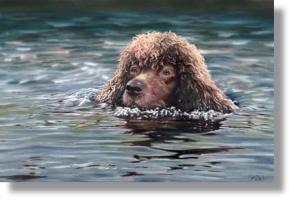
Irish_water_spaniel